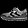
Label: Sneaker